University College Cork

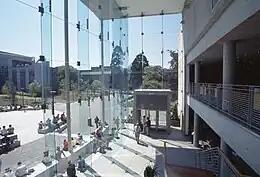
UCC Student Centre with the O'Rahilly Arts and Commerce Building opposite

As of 2022, University College Cork (UCC) had 24,195 students. These included 16,849 in undergraduate programmes, 7,346 in postgraduate study and research, and 2,800 in adult continuing education across undergraduate, postgraduate and short courses. The student base is supported by 3,429 academic, research and administrative staff. As of 2022, UCC reportedly has c. 200,000 alumni worldwide.